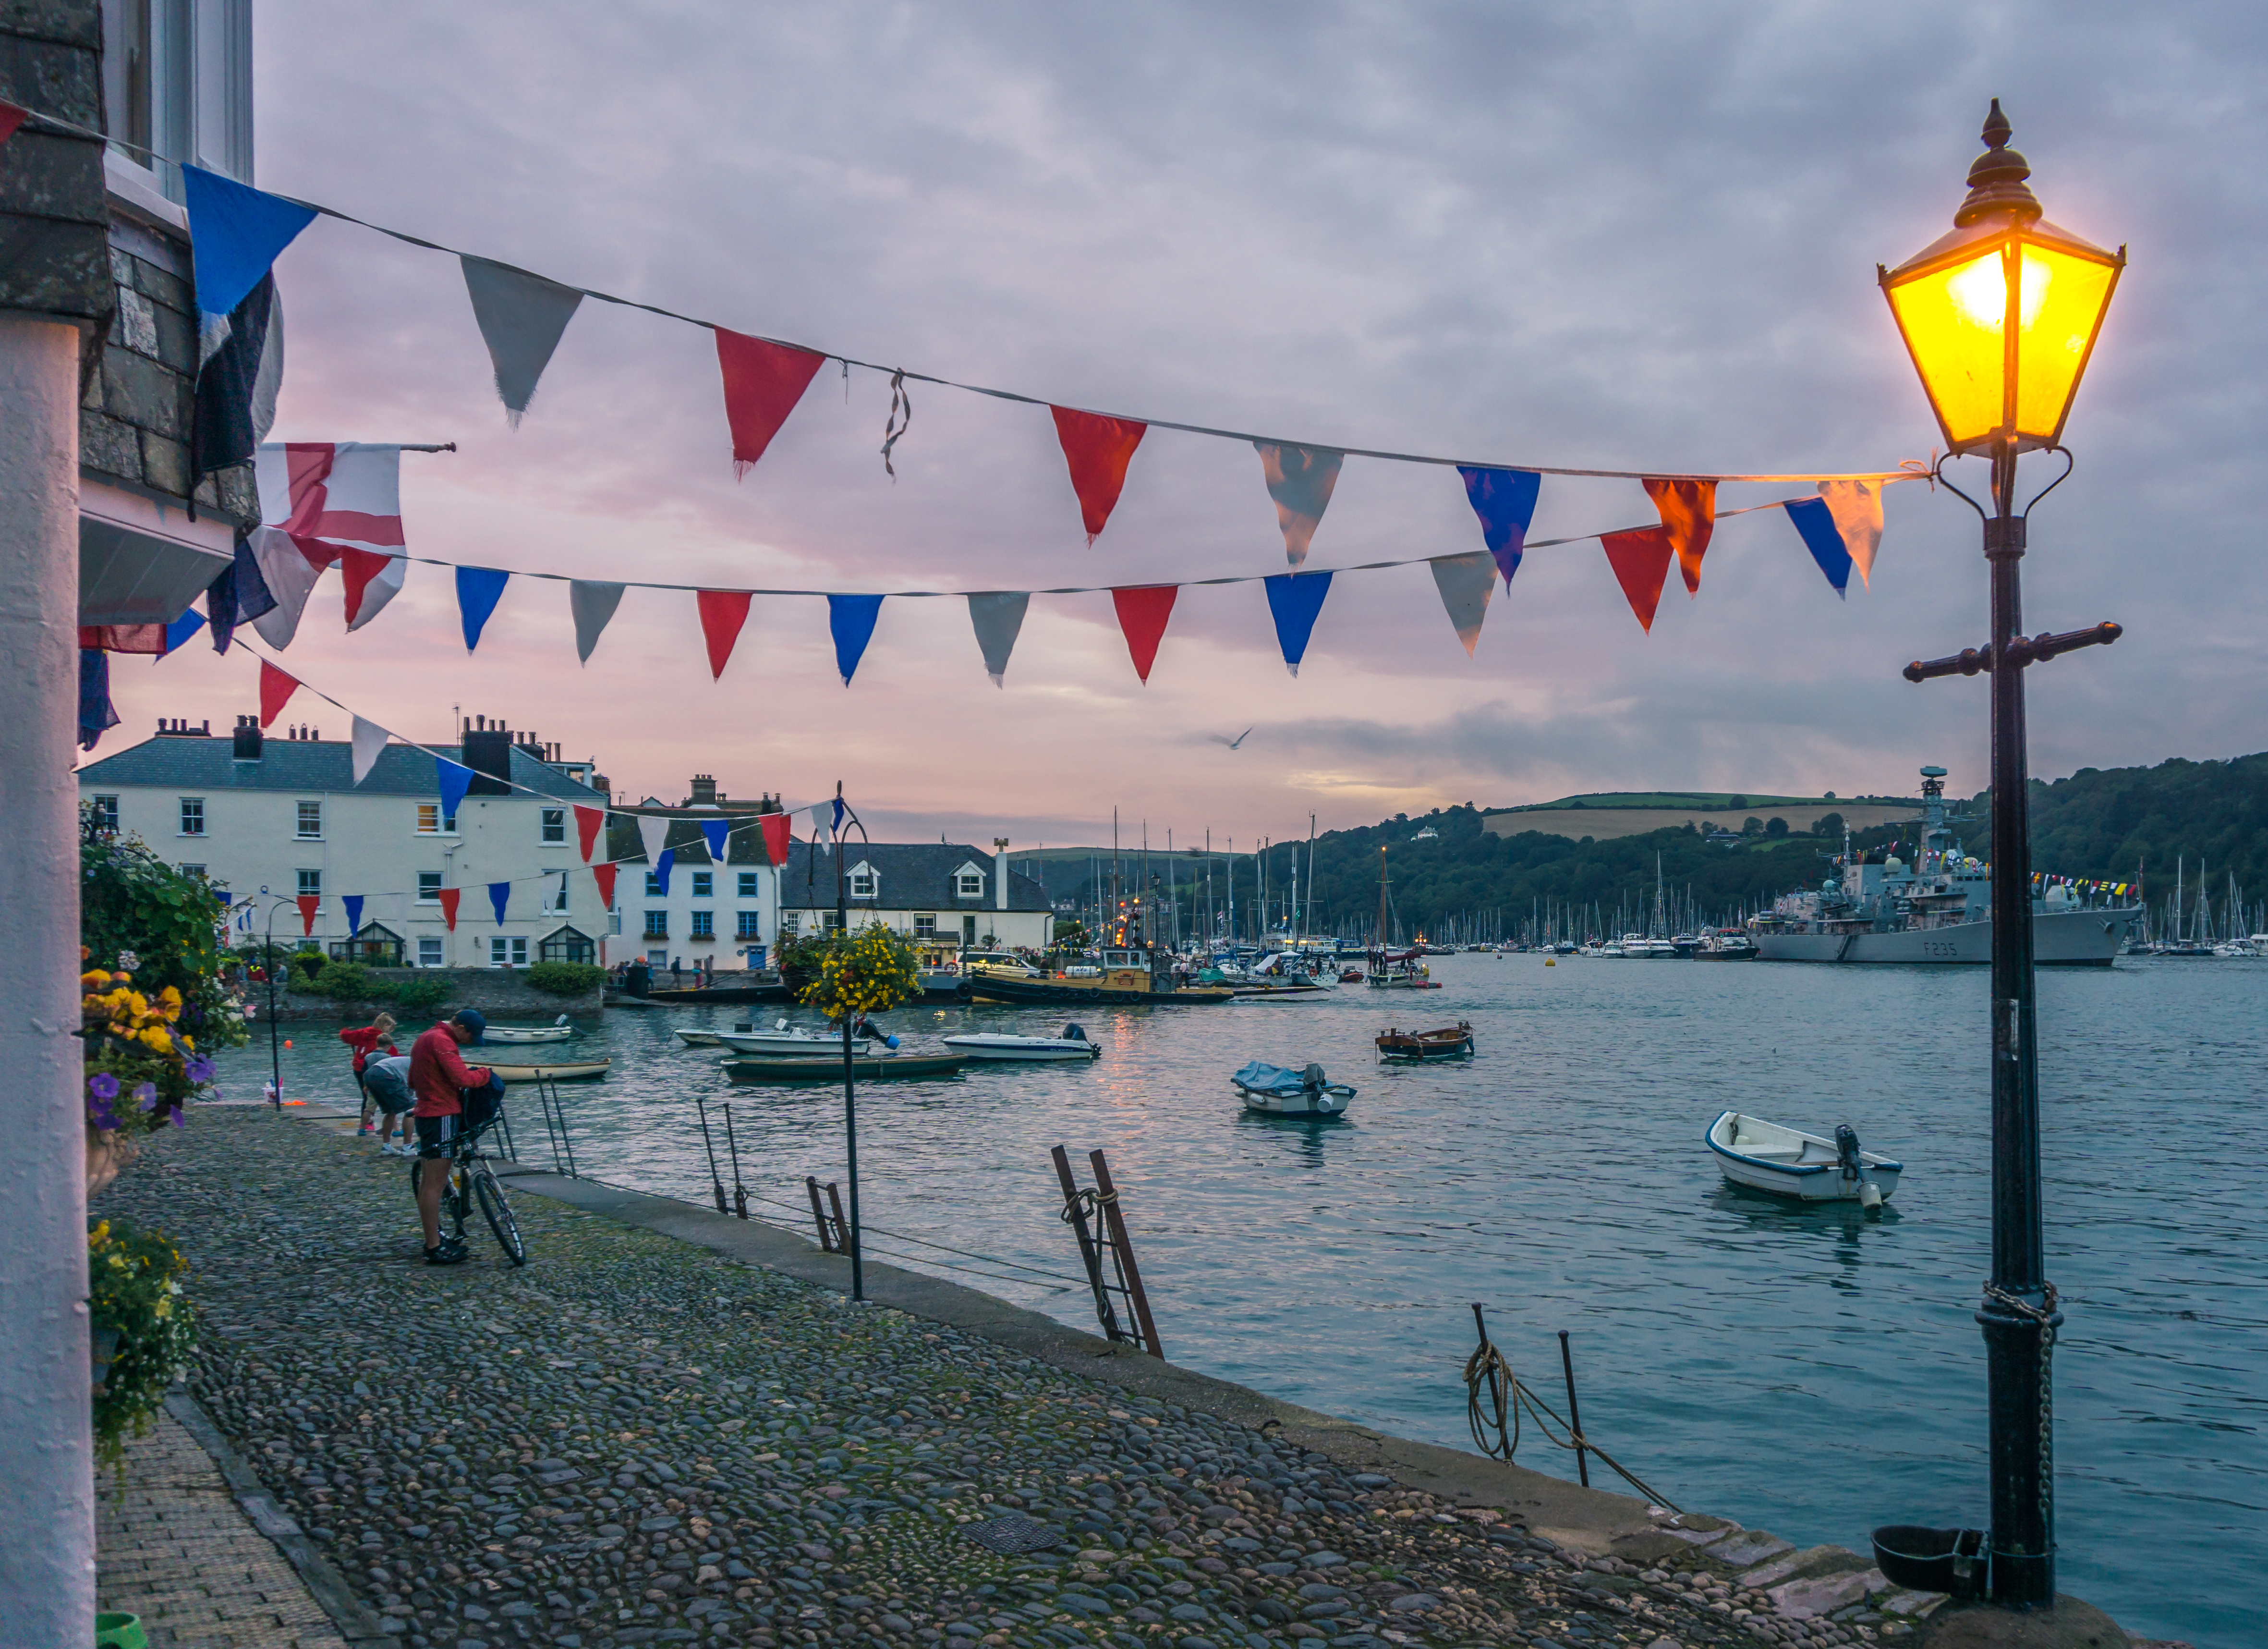
landscape, sea, water, sunset, seaside, vehicle, glow, port, shops, boats, sony, devon, a6000, ilce6000, selp1650